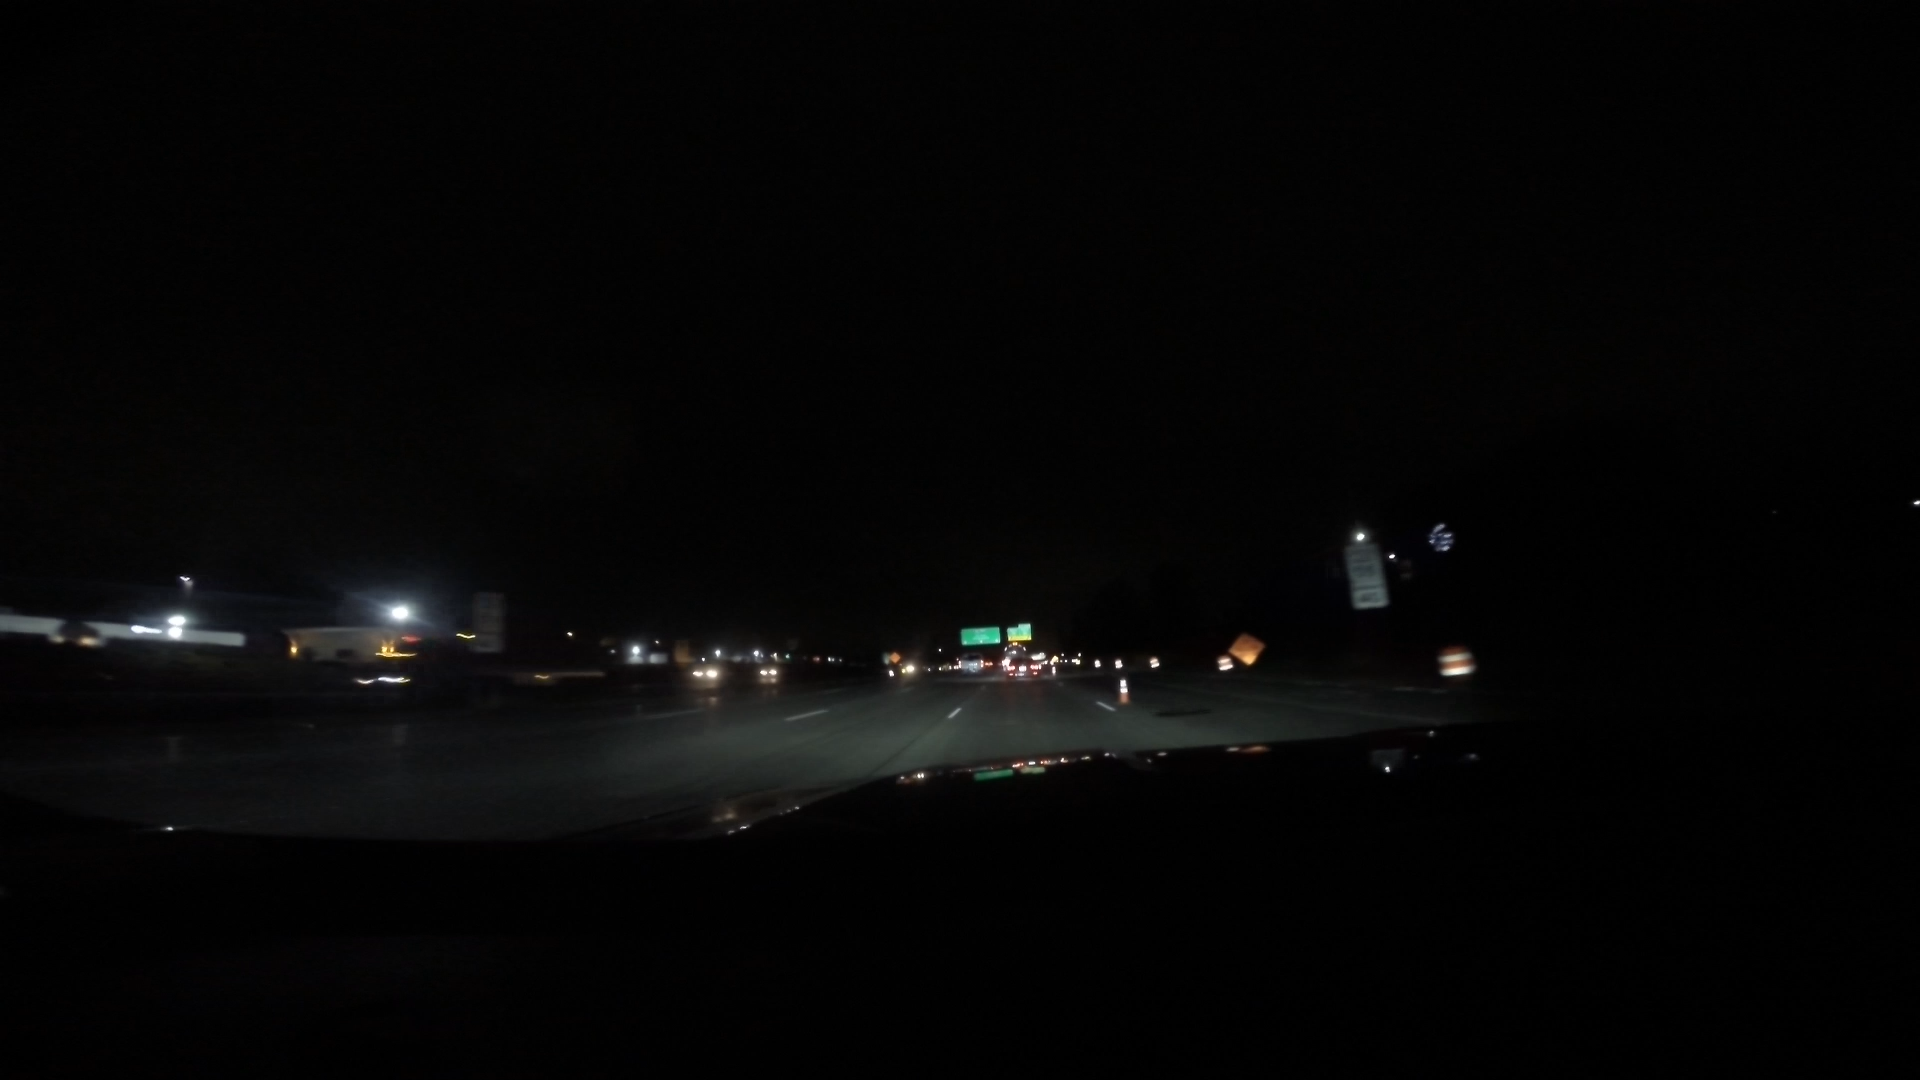
Speed limit sign label: mph55